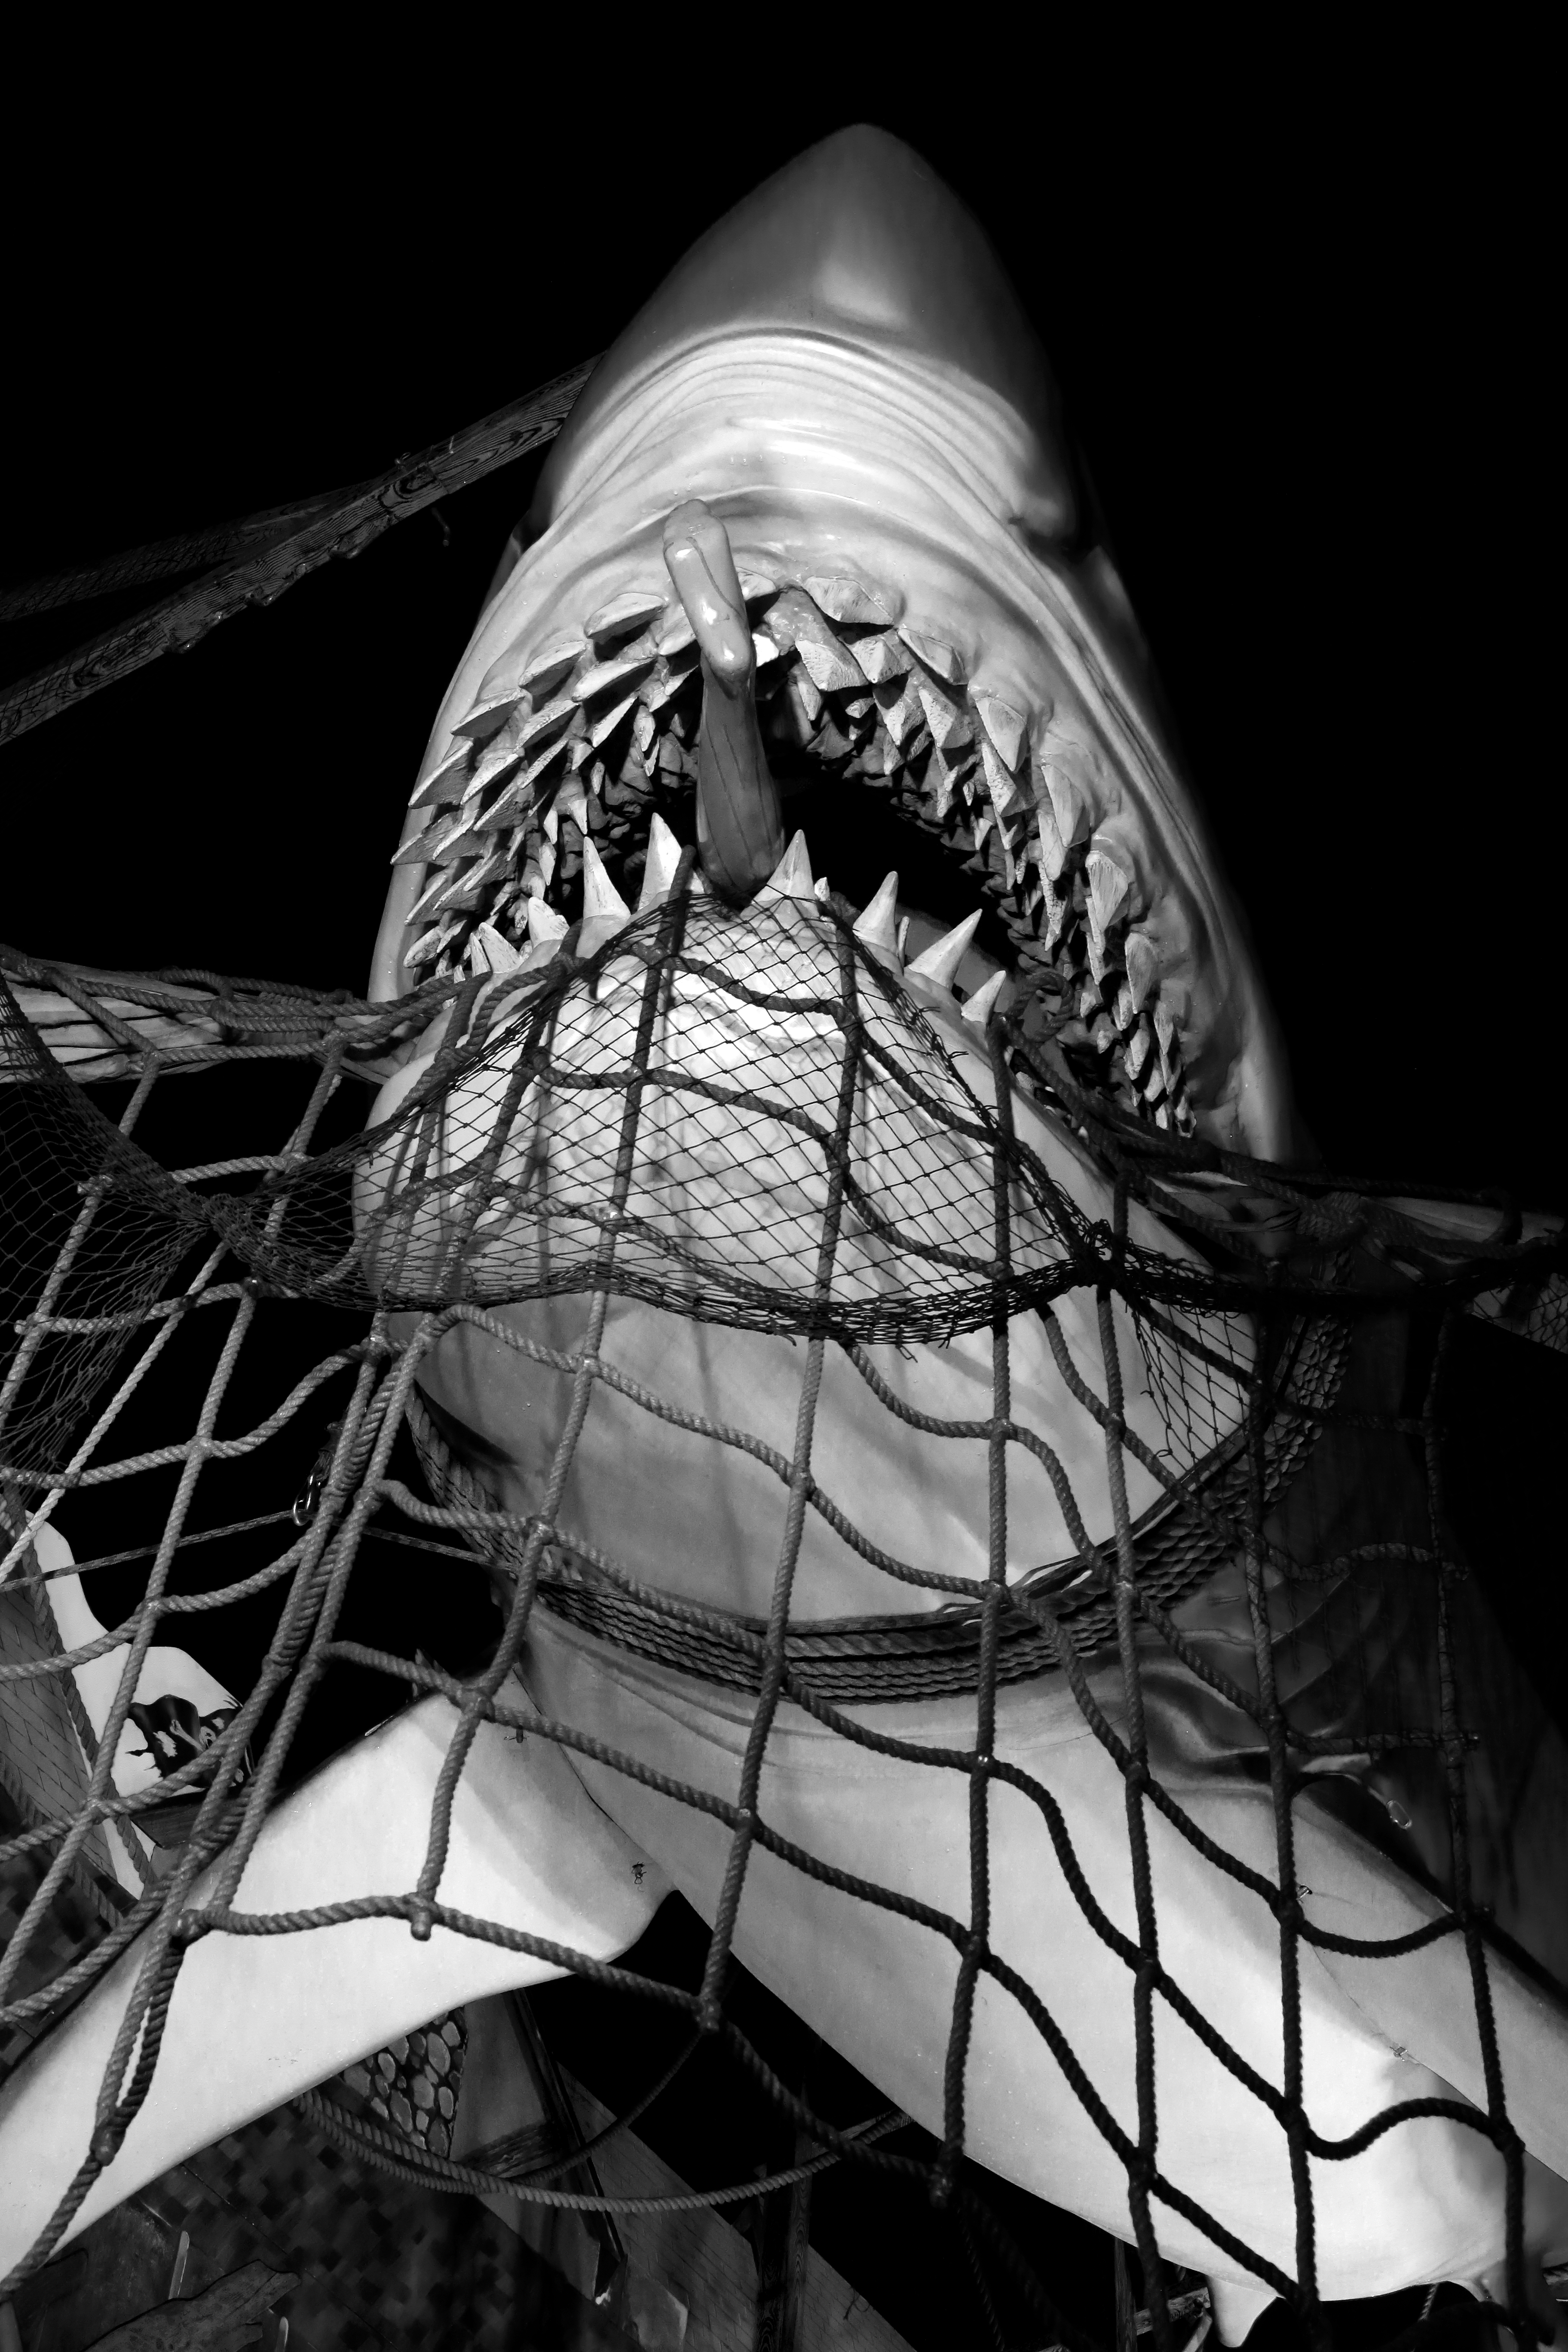
light, black and white, white, night, photography, darkness, black, monochrome, bw, blackandwhite, blackwhite, symmetry, germany, alemania, allemagne, sw, schwarzweiss, shape, fair, entertainment, frankfurtmain, frankfurtammain, frankfurtam, frankfurtamain, germania, hesse, hassia, hessen, frankfurt, jahrmarkt, schwarzweissfotografie, dippemess, grandguignol, monochrome photography